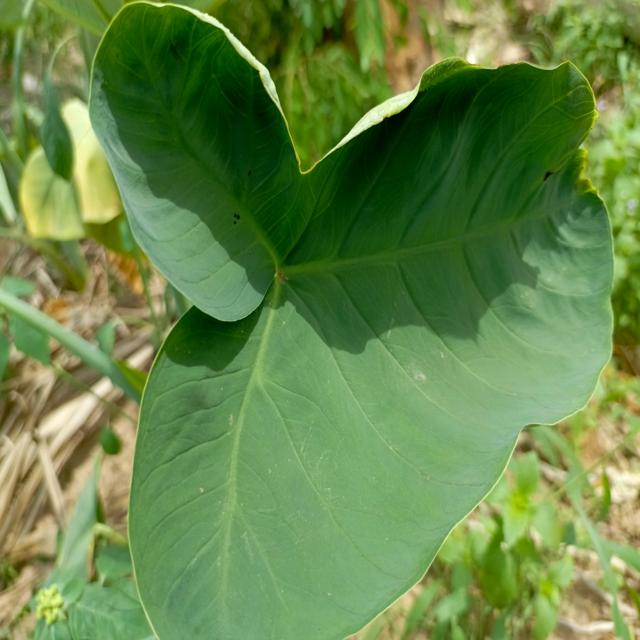
Label: Healthy